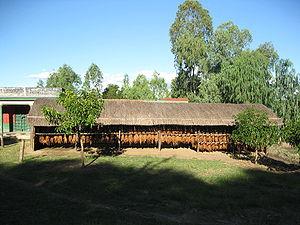
The British Central Africa Company Ltd, plus couramment British Central Africa Company est l'une des quatre plus grandes compagnies européennes qui opérèrent au Nyassaland. La compagnie est instituée en 1902 pour gérer les intérêts d'Eugene Sharrer, un entrepreneur qui s'était installé dans le Protectorat britannique d'Afrique centrale. Eugène Sharrer est le principal actionnaire de la compagnie à sa création. Les activités d'origine concernent le transport et le commerce, mais ces activités sont cédées en 1930. Durant la majeure partie de la période coloniale, ses vastes domaines agricoles produisent du coton, du tabac et du thé. La BCAC acquiert la réputation, dans ses relations avec ses « locataires », d'être un propriétaire foncier brutal et exploiteur. En 1962, un peu avant l'indépendance, l'entreprise vend la majeure partie des terres inexploitées qu'elle possède au gouvernement du Nyassaland, tout en conservant quelques plantations et deux usines de thé. Son nom devient The Central Africa Company Ltd et elle est achetée par le groupe Lonrho en 1964.